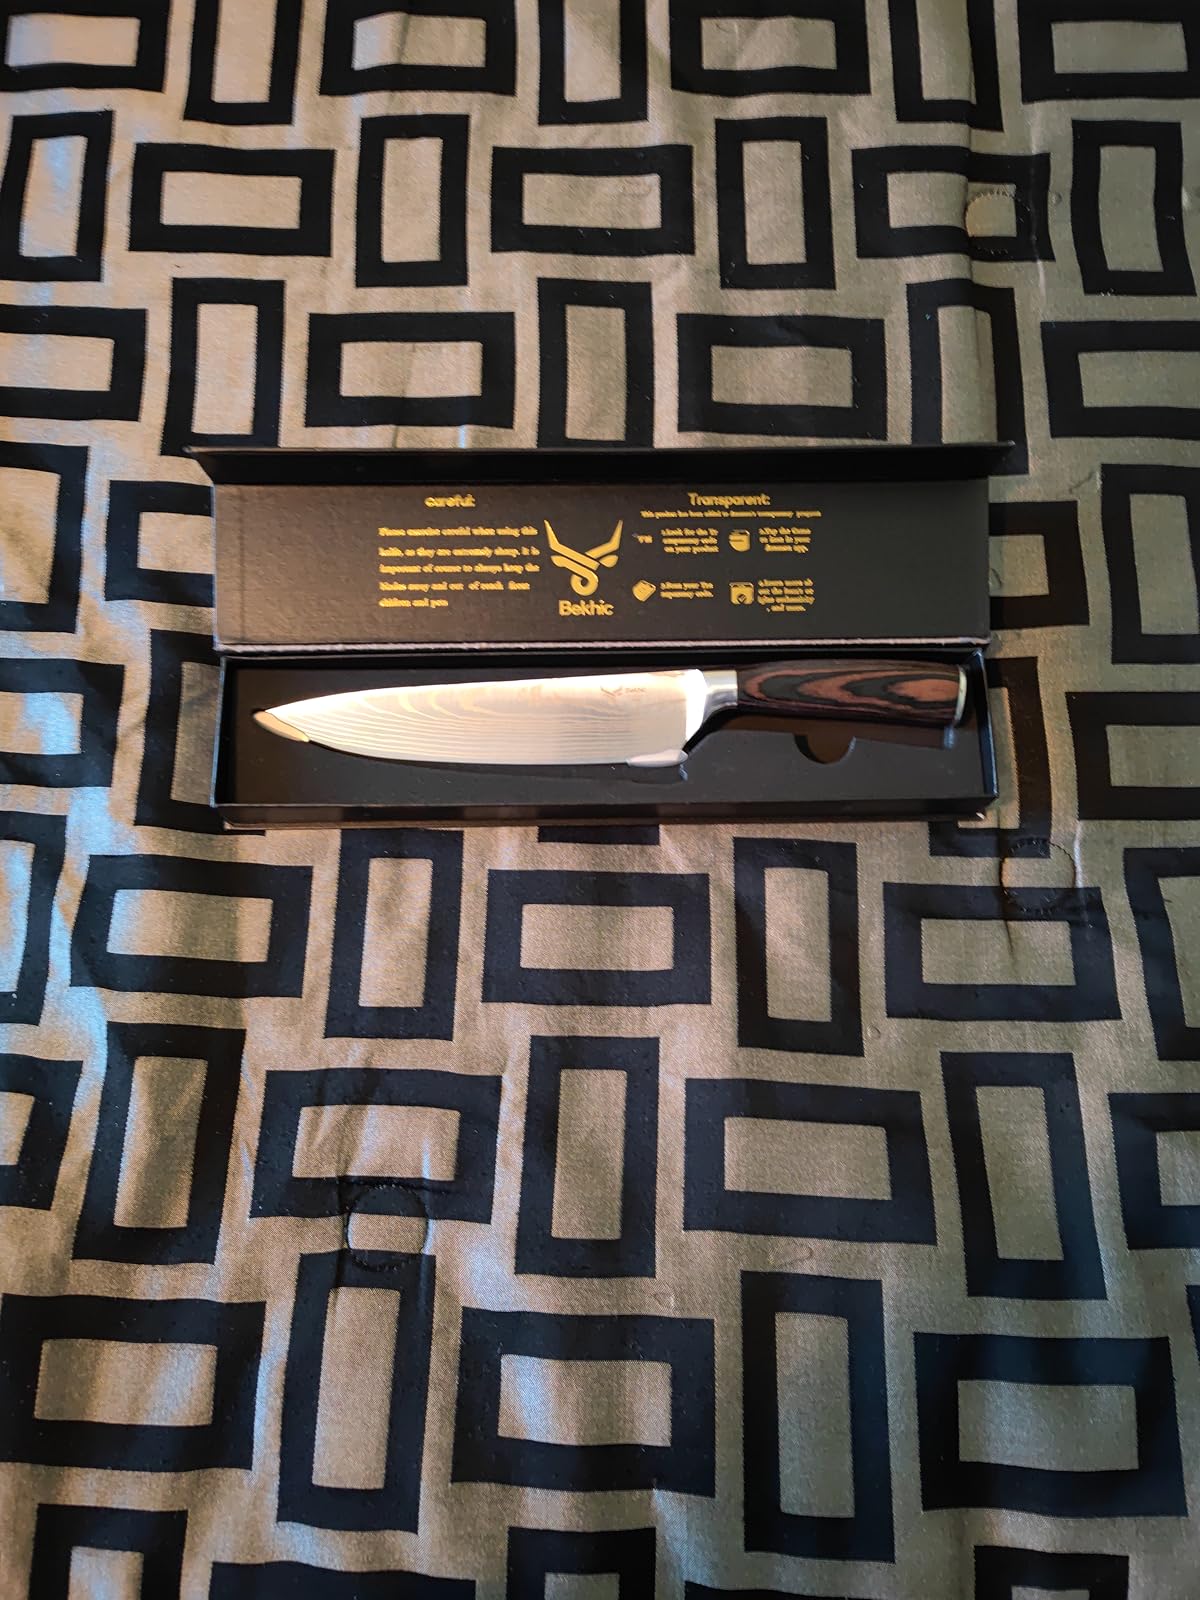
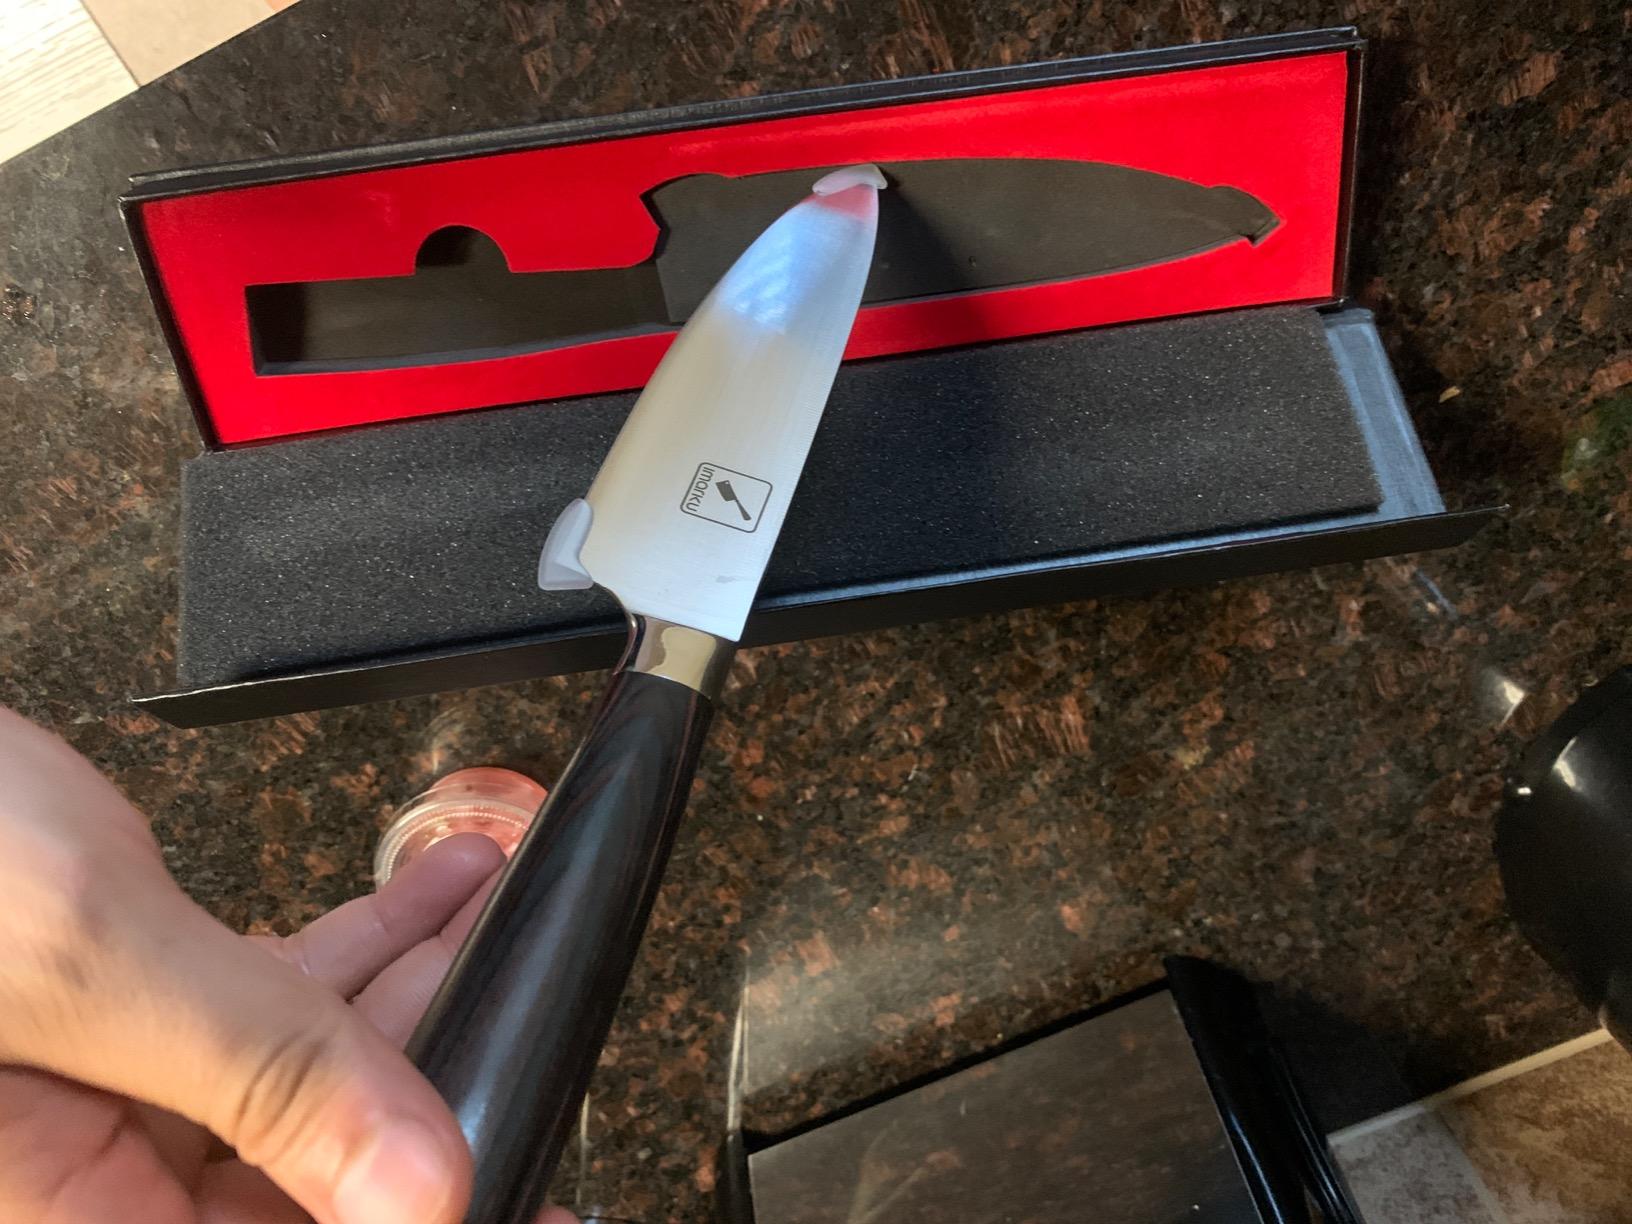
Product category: items_knife
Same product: no